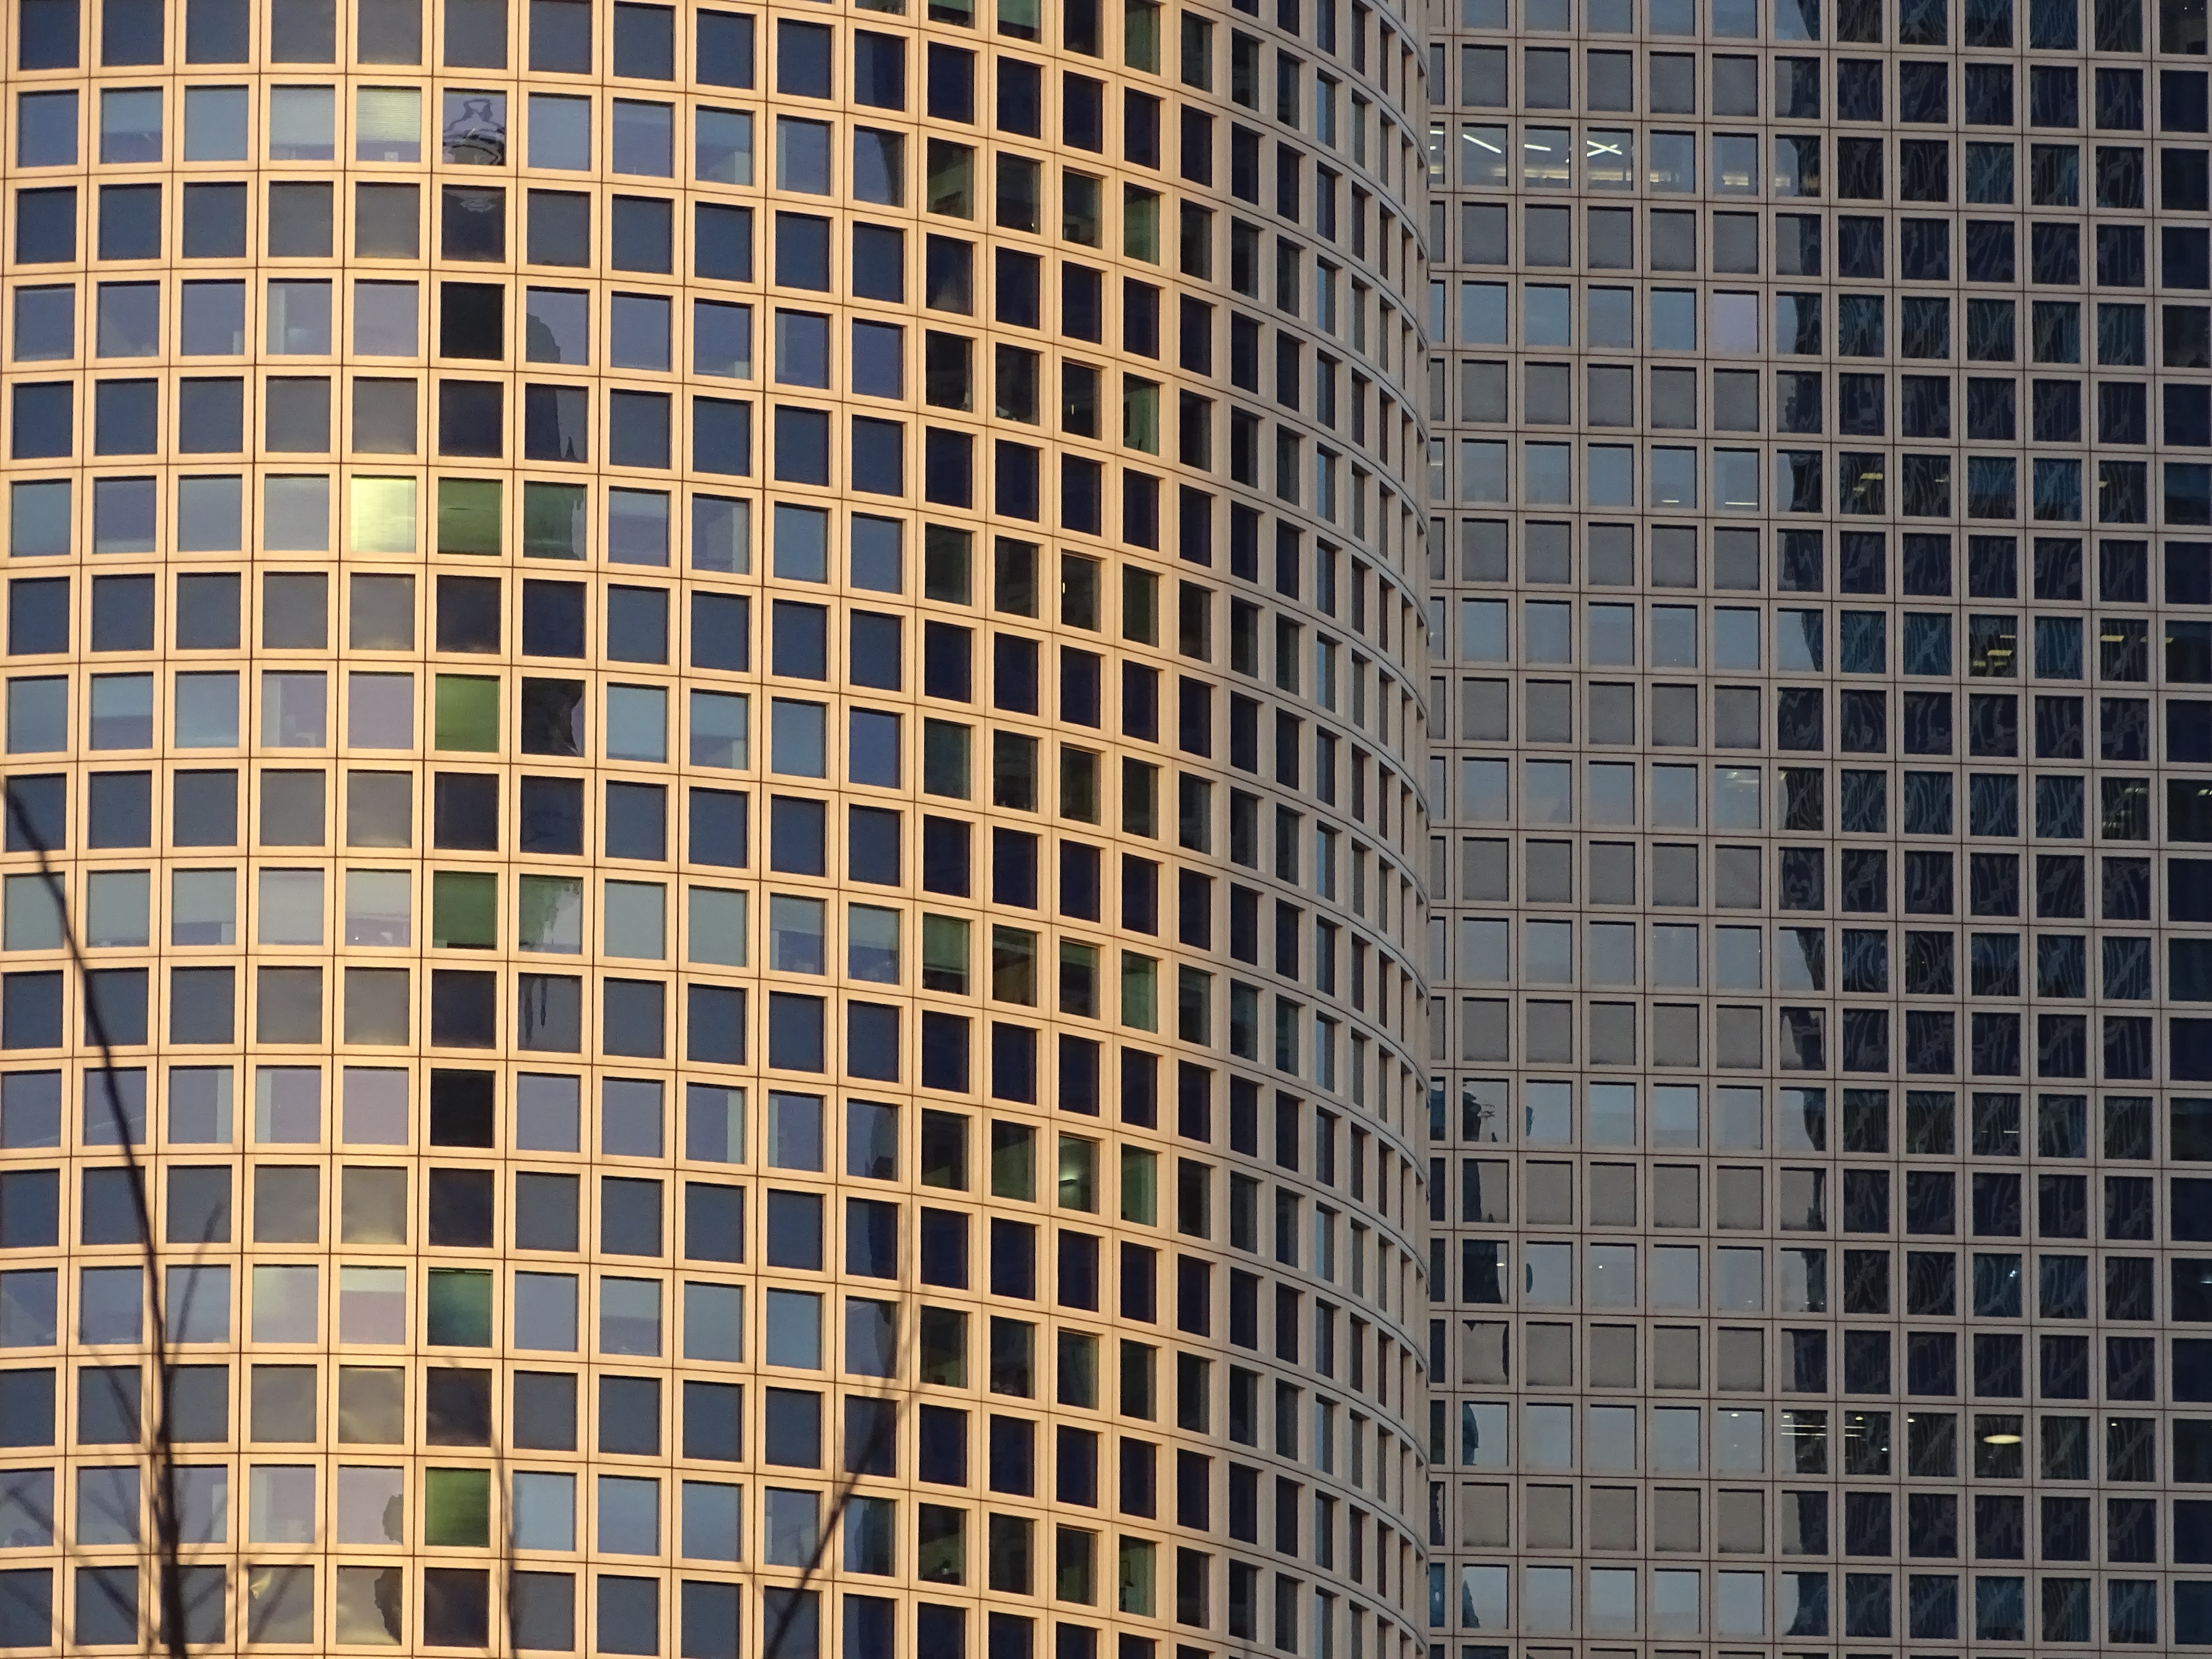
architecture, window, building, skyscraper, cityscape, downtown, line, facade, tower block, symmetry, shape, metropolis, urban area, window covering